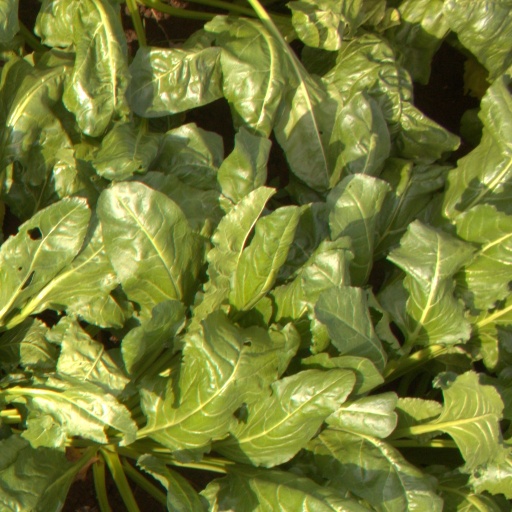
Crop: sugar beet